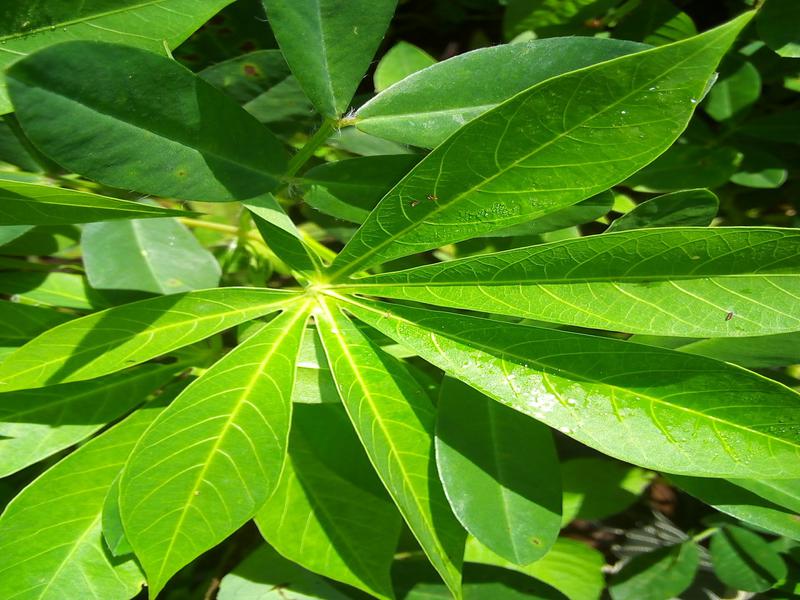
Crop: cassava
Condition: healthy